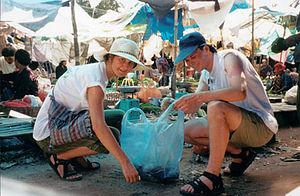
Nettoyage d'un marché au Cambodge, chantier du Service Civil International (SCI), sensibilisation à la propreté et l'hygiène dans les marchés.
Le Service civil international est une organisation non gouvernementale, qui organise des projets de volontariat contribuant à la construction de la paix. Elle a été fondée en 1920 principalement par l'ingénieur suisse Pierre Ceresole.